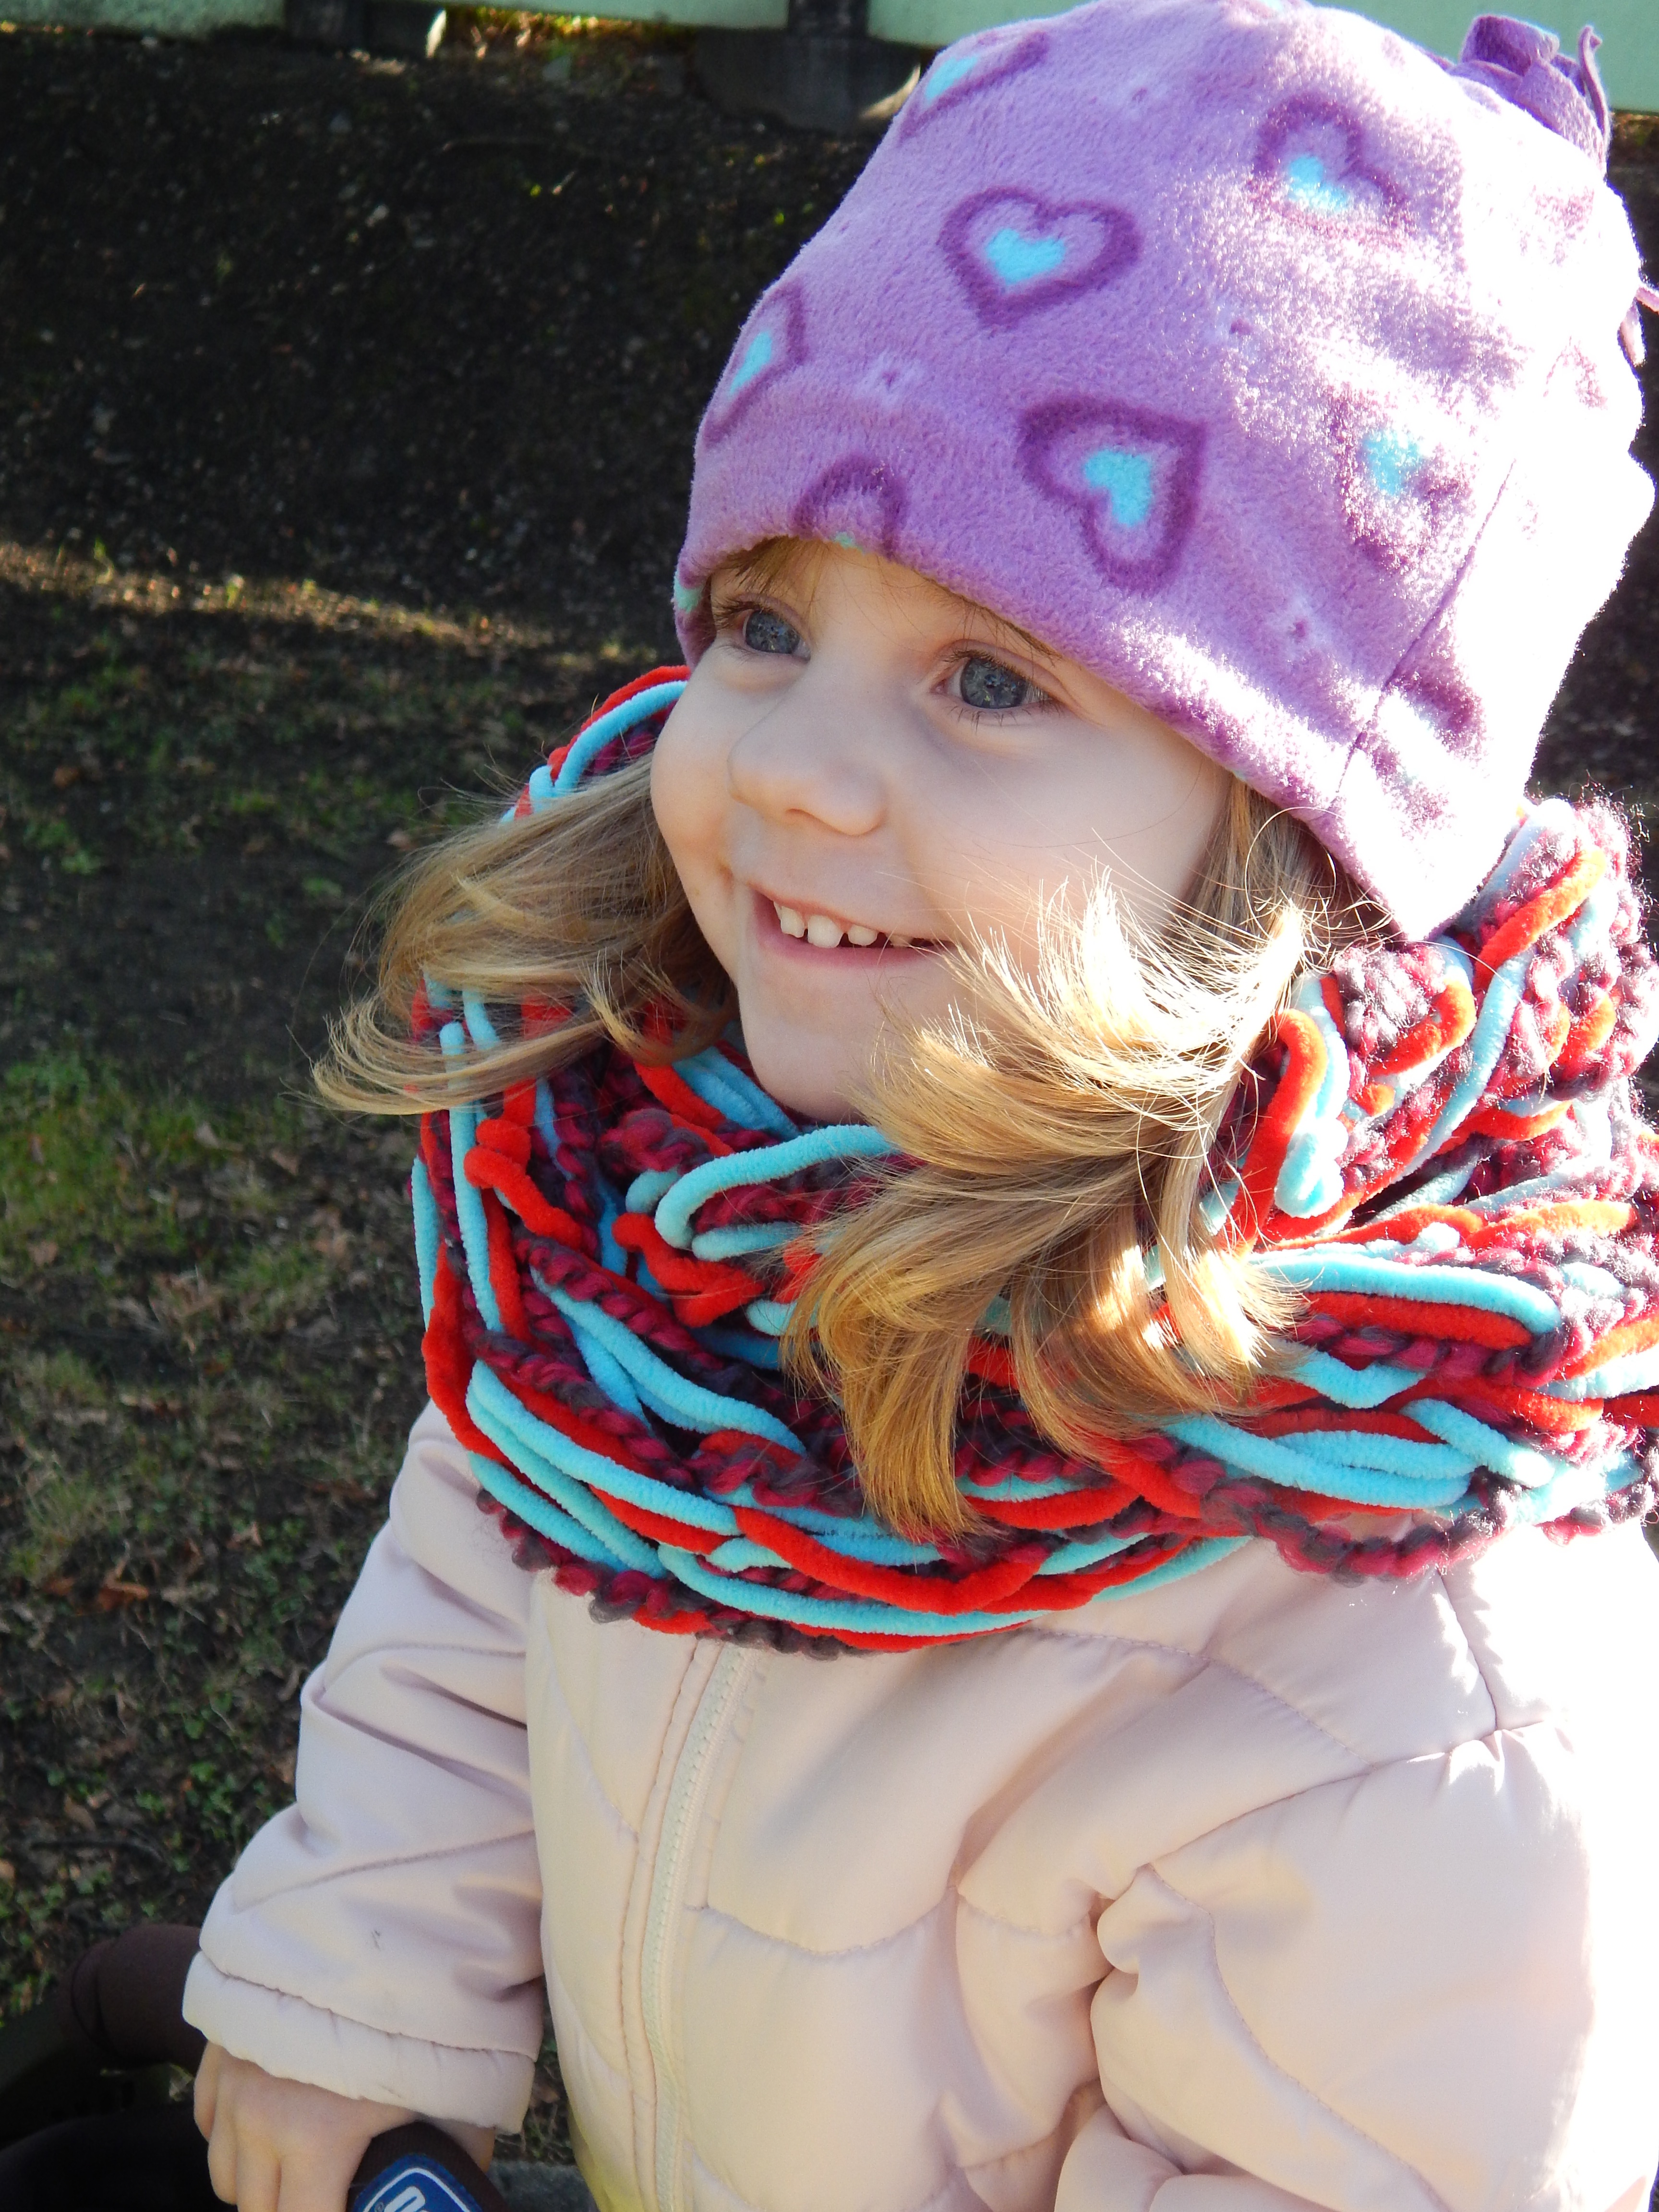
girl, spring, color, child, blue, clothing, lady, facial expression, smile, fun, infant, toddler, head, skin, organ, costume, baby girl